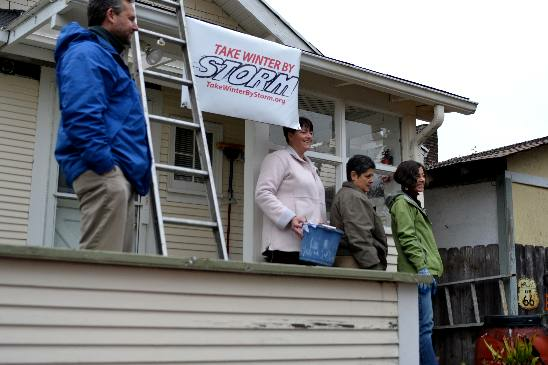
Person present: Yes